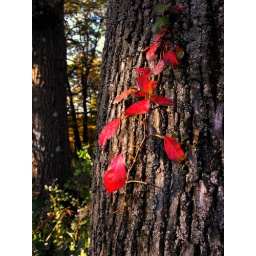
Bright red vine on a tree all by itself. :) It stood out so beautifully